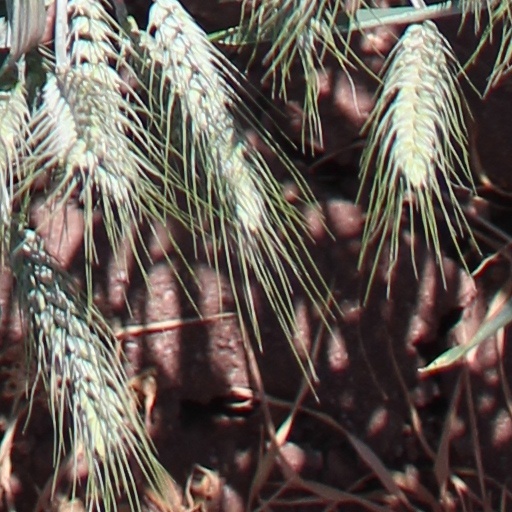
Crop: wheat